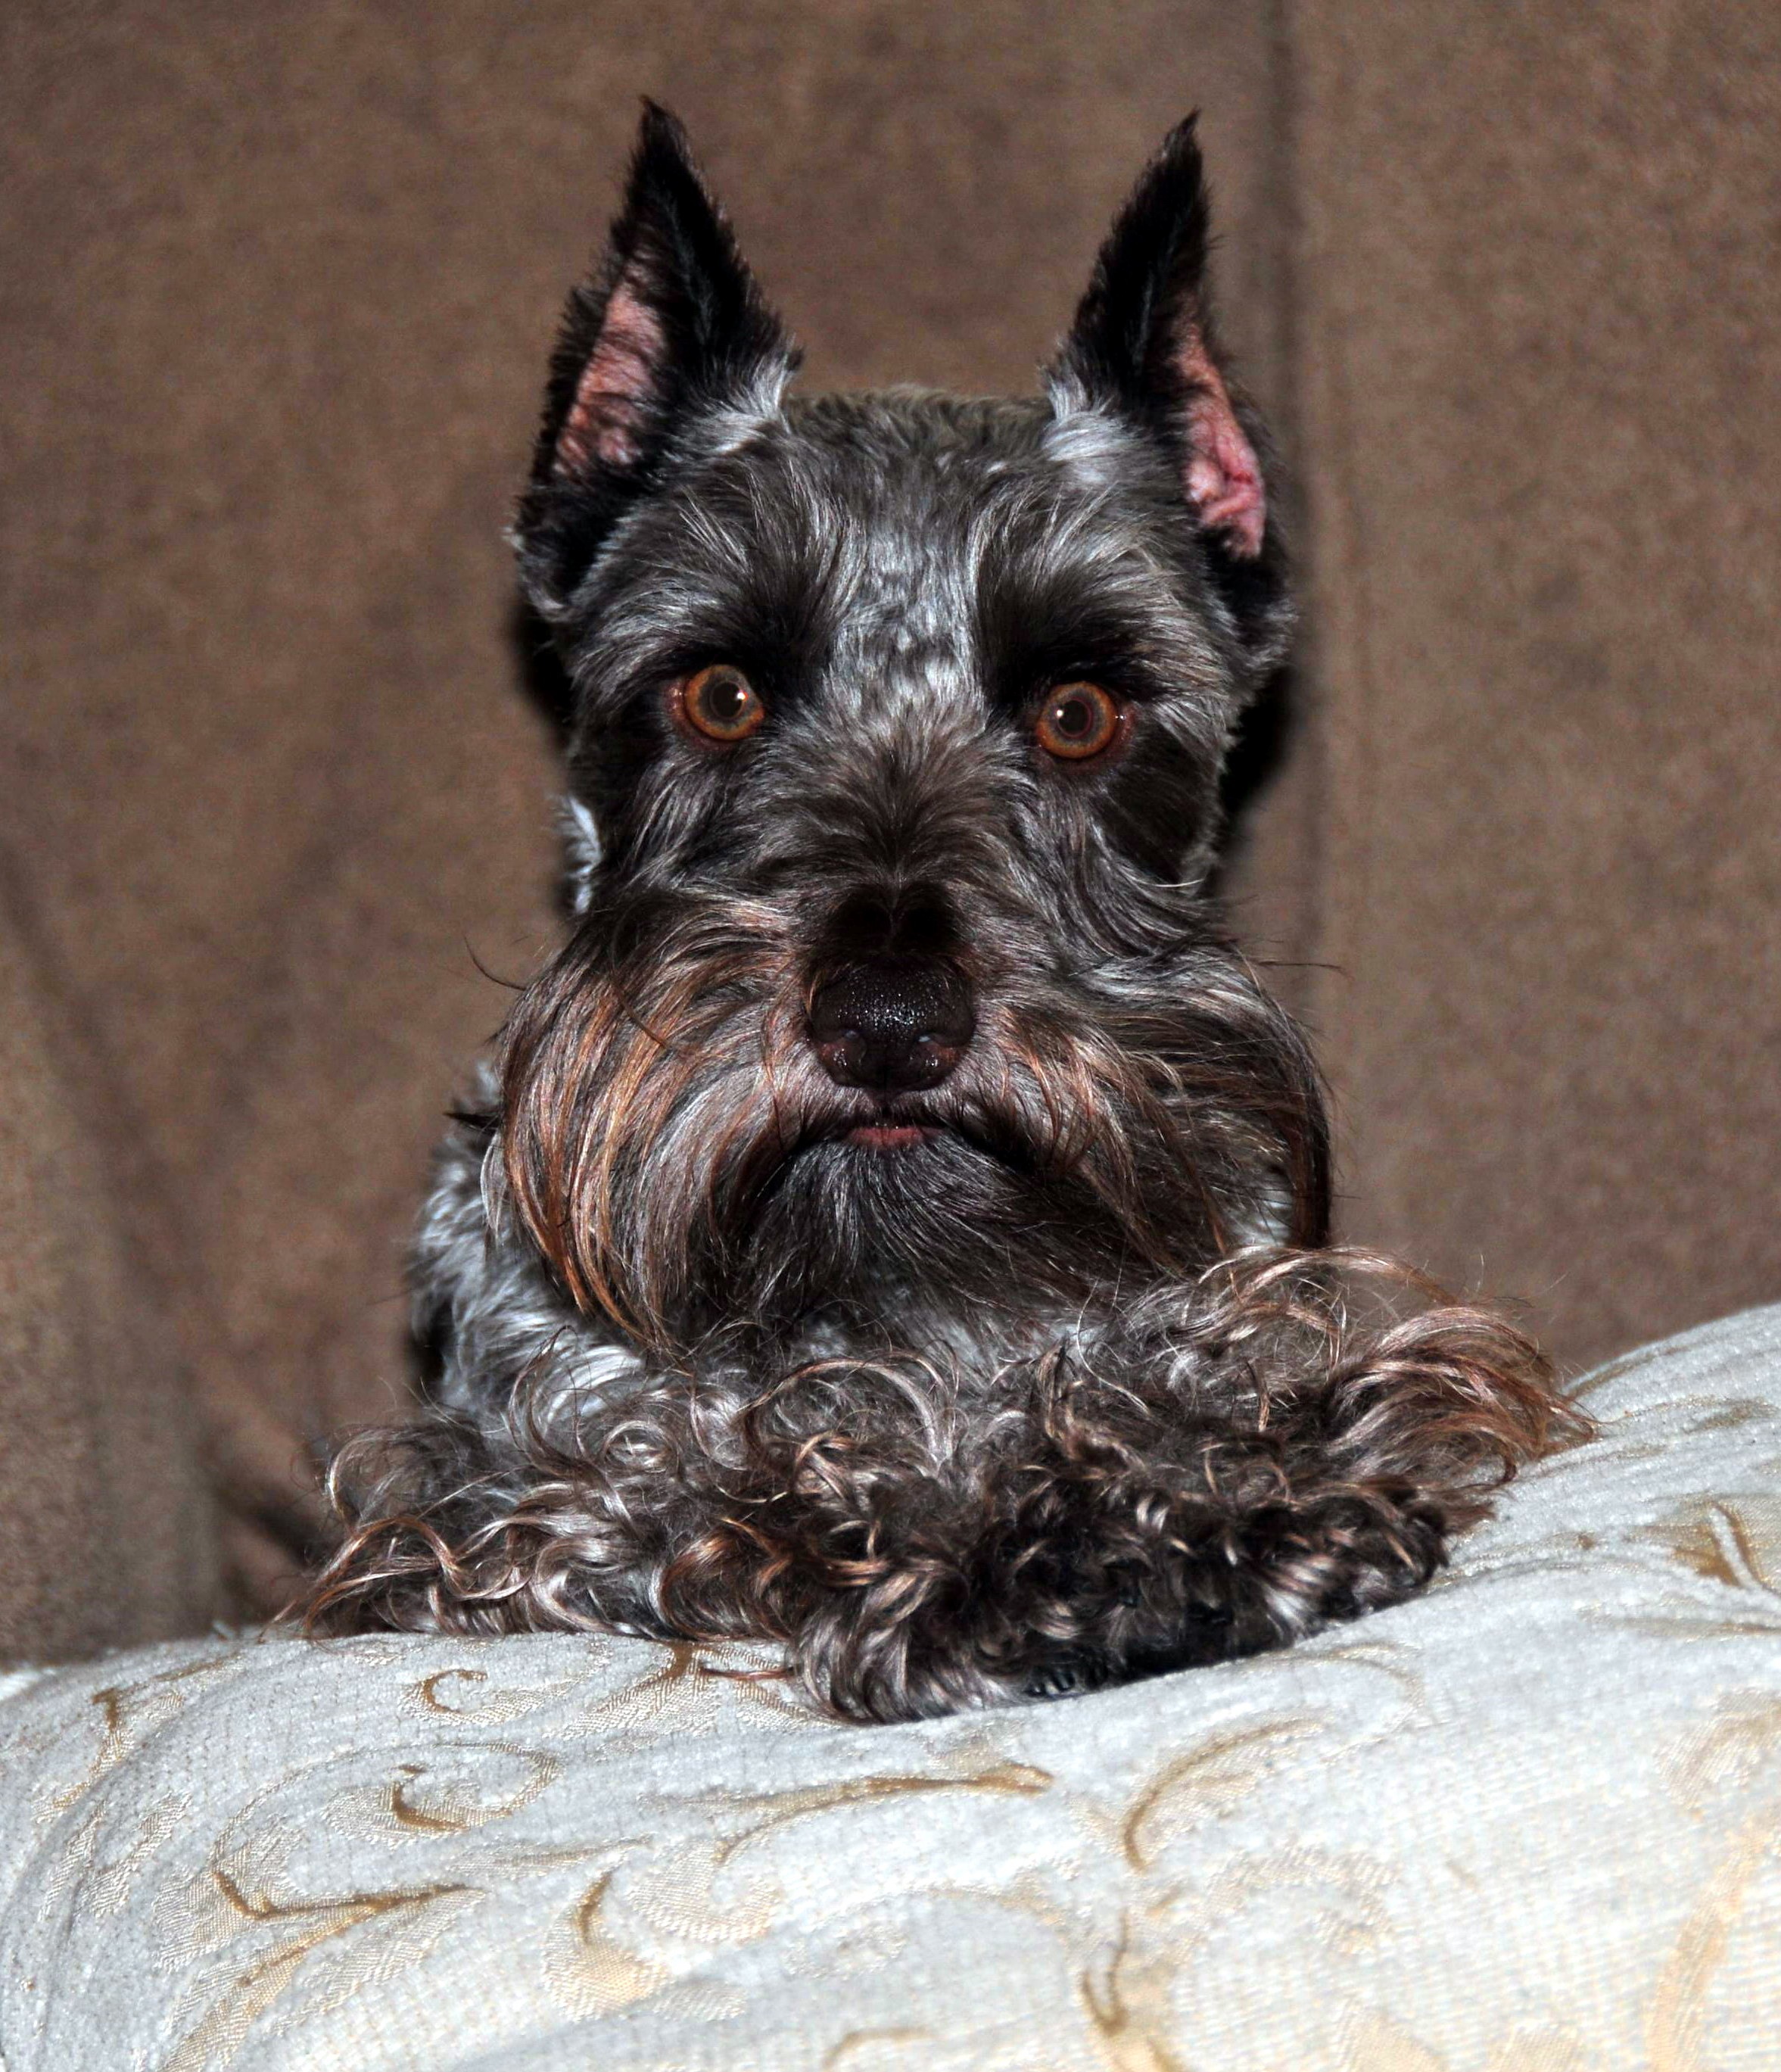
dog, male, color, mammal, miniature, posing, best, vertebrate, schnauzer, miniature schnauzer, dog breed, terrier, breed, liver, cairn terrier, dog like mammal, carnivoran, schnoodle, vulnerable native breeds, standard schnauzer, cesky terrier, scottish terrier